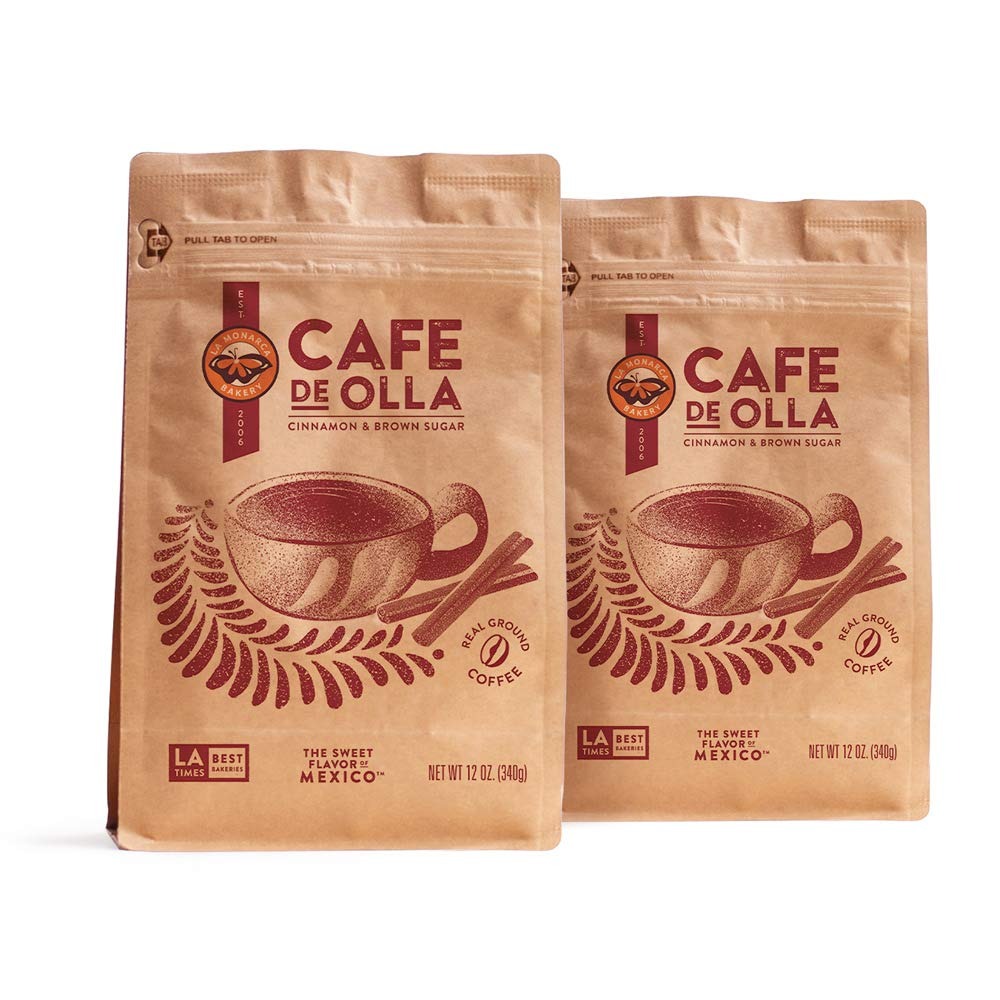
Item Name: Café De Olla Ground Coffee, 12 Ounce (Pack of 2), Cinnamon and Brown Sugar Spiced Mexican Dark Roast Coffee by La Monarca Bakery
Bullet Point 1: Contains: 2- 12 Ounce Bags of La Monarca Bakery Café de Olla Cinnamon and Brown Sugar Ground Coffee
Bullet Point 2: Sweetly Spiced: Our Café de Olla is made with dark roast coffee, real cinnamon and brown cane sugar for a perfect cup of Café Mexicano
Bullet Point 3: The Sweet Flavor of Mexico: We make all our products following authentic recipes from Mexico with only all-natural ingredients without any preservatives, artificial colors or flavors
Bullet Point 4: Los Angeles' Best: La Monarca Bakery has become a staple in Los Angeles, California, and now we are bringing our delectable, authentic flavors steeped in Mexican tradition to your door
Bullet Point 5: Save the Monarchs: We donate a portion of our proceeds to our partner, ECOLIFE Conservation, to support their programs to protect and preserve the monarch butterfly
Value: 24.0
Unit: Ounce

Price: 47.33